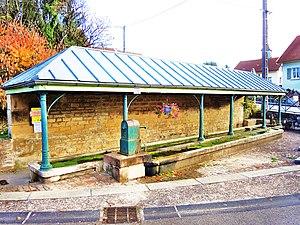
Fontaine-lavoir du haut du village d'Allondans. Doubs
Allondans est une commune française située dans le département du Doubs, en région Bourgogne-Franche-Comté.